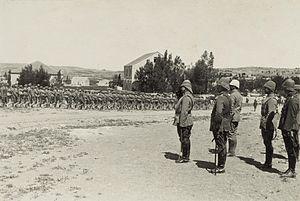
Ahmed Djemal Pacha, né le 6 mai 1872 à Mytilène, Empire ottoman, et mort assassiné le 21 juillet 1922 à Tbilissi, en Géorgie, est un chef militaire ottoman et un membre du triumvirat militaire des Trois Pachas qui a gouverné l'Empire ottoman pendant la Première Guerre mondiale, avec Talaat Pacha et Enver Pacha. En tant que tel, il est impliqué dans le génocide arménien, assyrien et grec pontique. Sa répression du nationalisme arabe en Syrie ottomane et au Liban lui vaut d'être surnommé « le Boucher » dans le monde arabe.